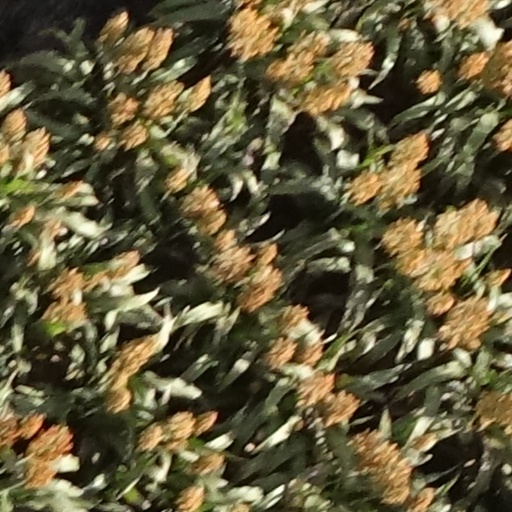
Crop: sorghum